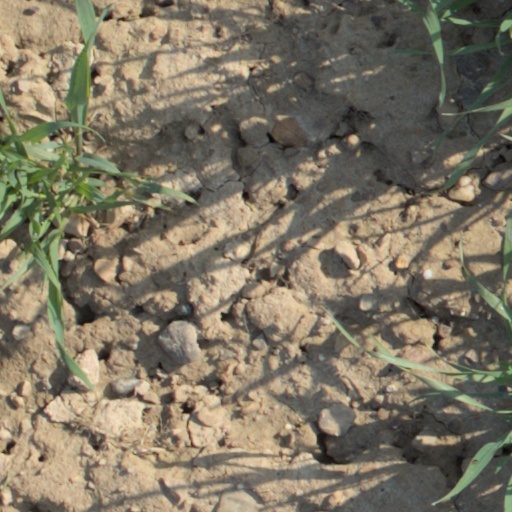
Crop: wheat